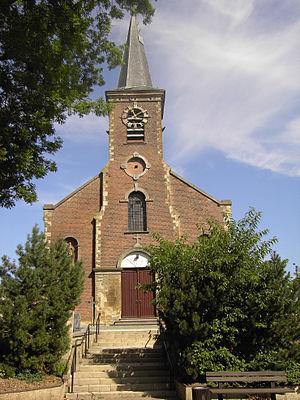
Waarbeke est une section de la ville belge de Grammont dans le Denderstreek située en Région flamande dans la province de Flandre-Orientale.